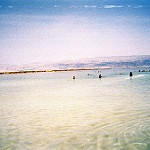
Scene: Outdoor